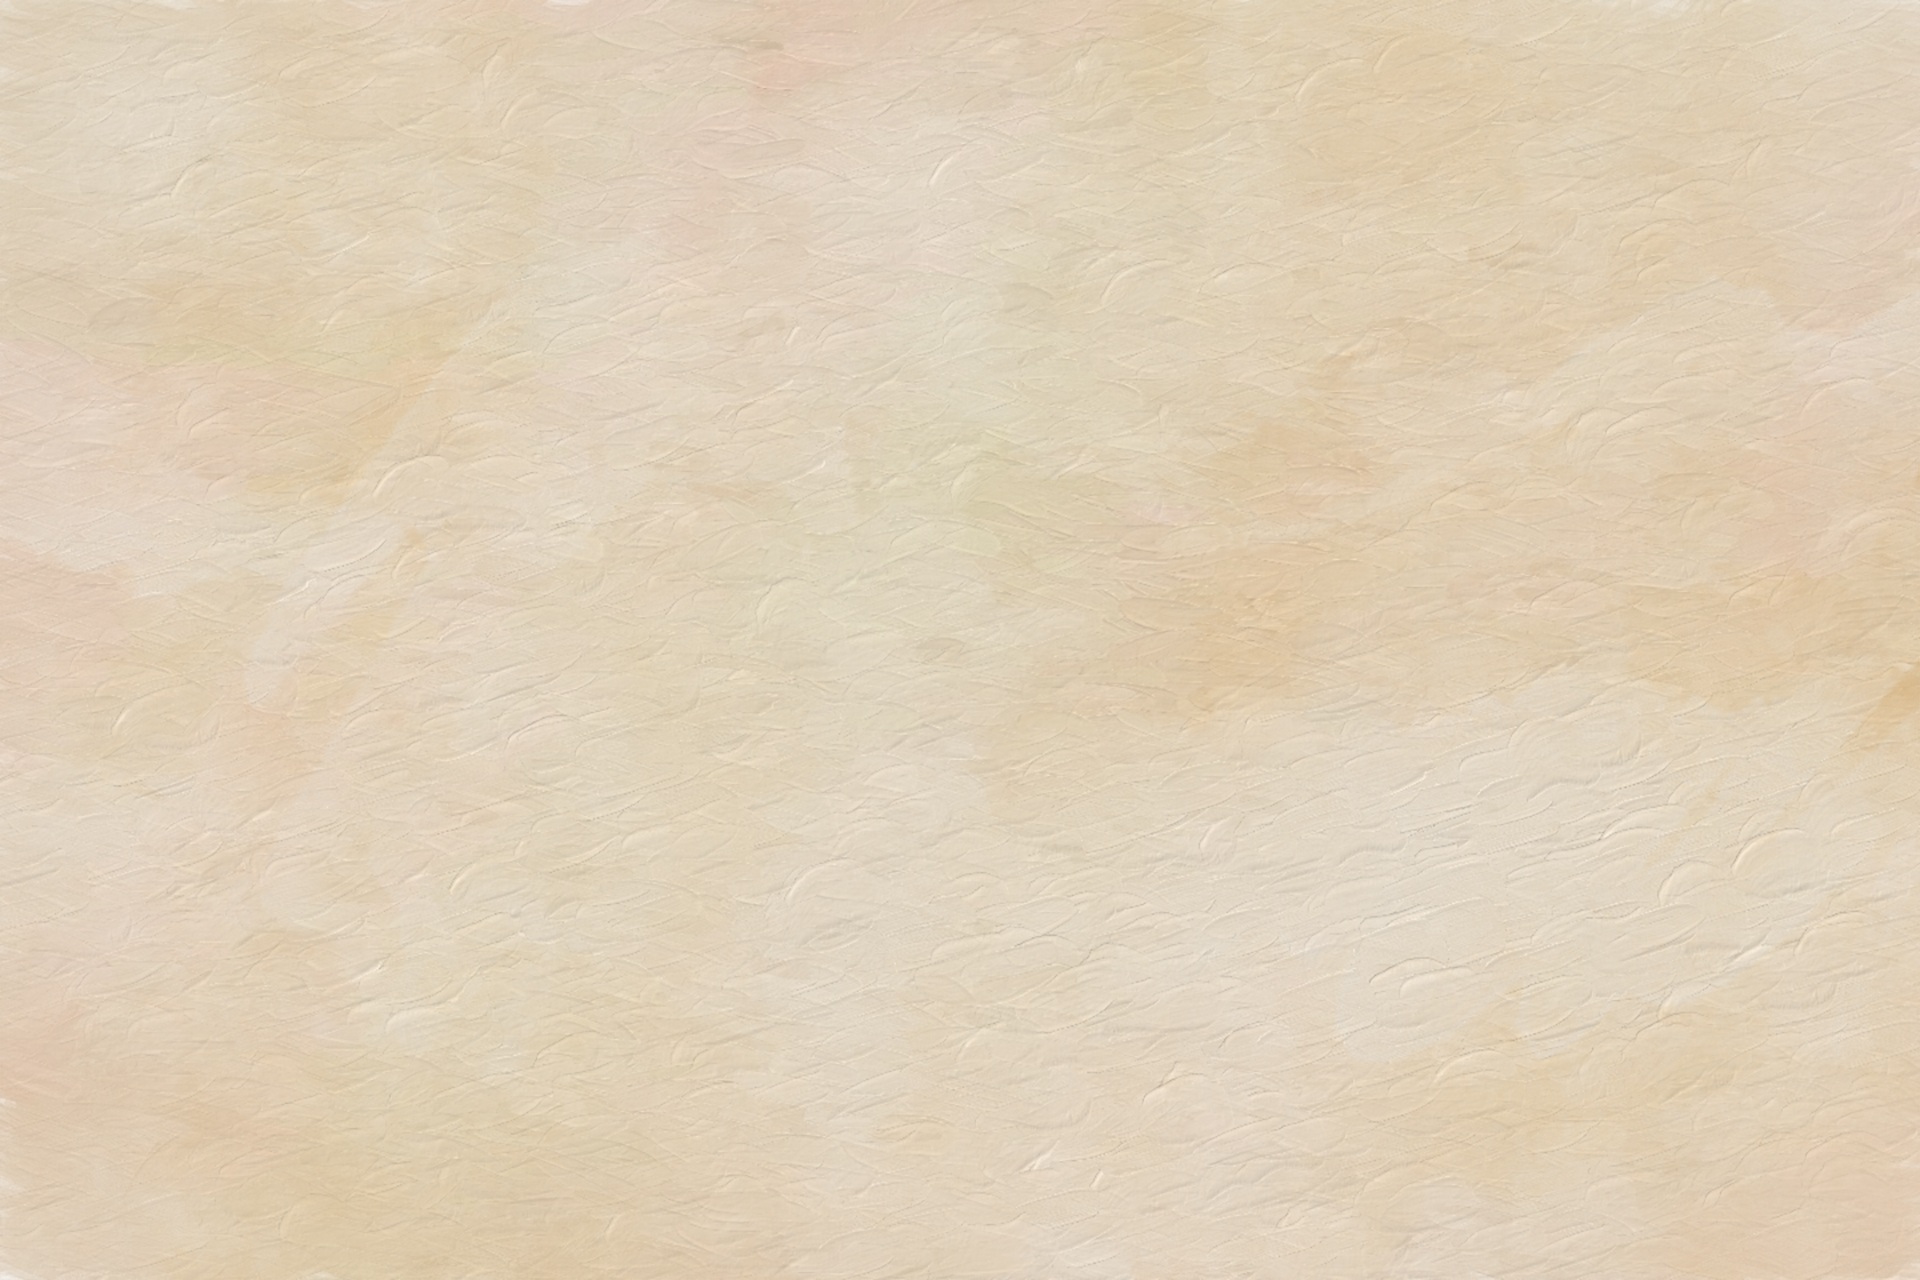
creative, wood, texture, floor, artistic, paint, tile, material, painting, background, design, hardwood, beige, plaster, flooring, plywood, graphic design, wood flooring, background design, laminate flooring, painterly texture, design element